Hubert G. Phipps

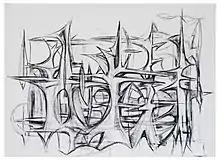
Quantum Universe 46" x 61" Charcoal on paper

Phipps has many approaches to drawing, including reference photos that he makes on long, cross-country flights and automatic drawing. He lets his subconscious guide the pen or brush until the work takes on a life of its own.